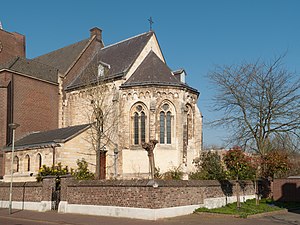
Roerdalen / Galleri
Roerdalen er en kommune og en by, beliggende i den sydlige provins Limburg i Nederlandene. Kommunens areal er på 93,84 km², og indbyggertallet er på 20.675 pr. 1. april 2016.